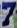
Number: 7